Goldhawk Road

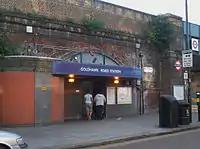
Goldhawk Road tube station

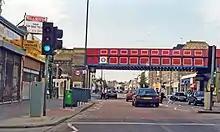
Railway bridge and entrance to Goldhawk Road station in October 1993

Goldhawk Road tube station is a London Underground station located in the London Borough of Hammersmith and Fulham, on the south side of Goldhawk Road, about 250m west of Shepherd's Bush Green. It is on the Hammersmith & City and Circle lines in Travelcard Zone 2. It is also the least used station for both lines.